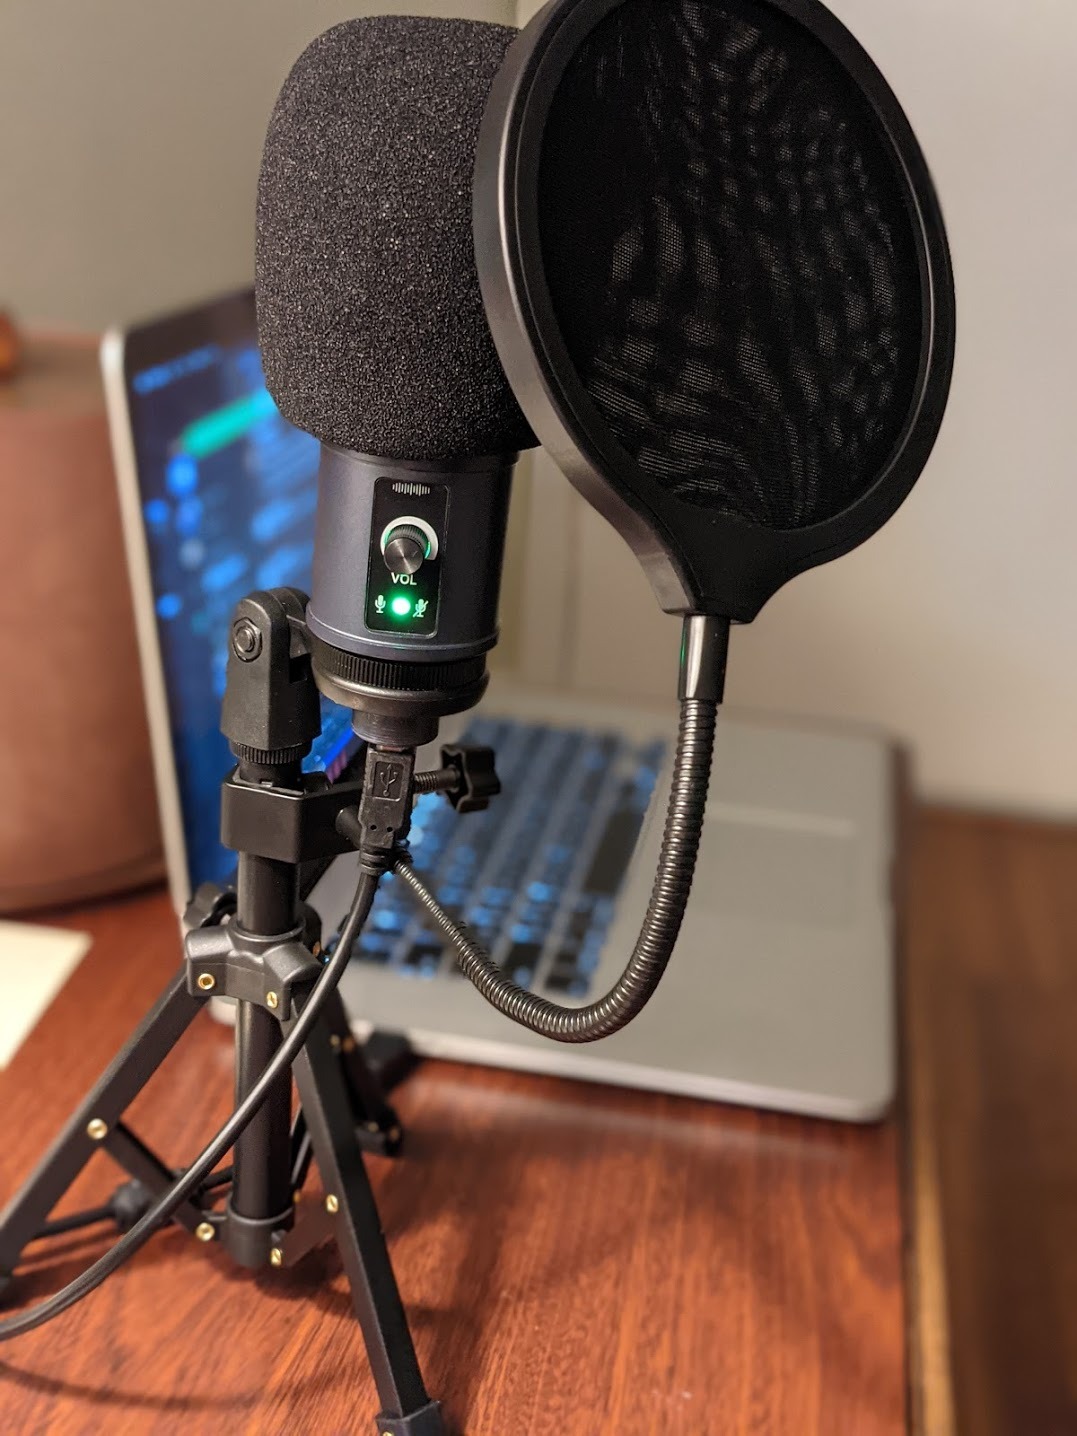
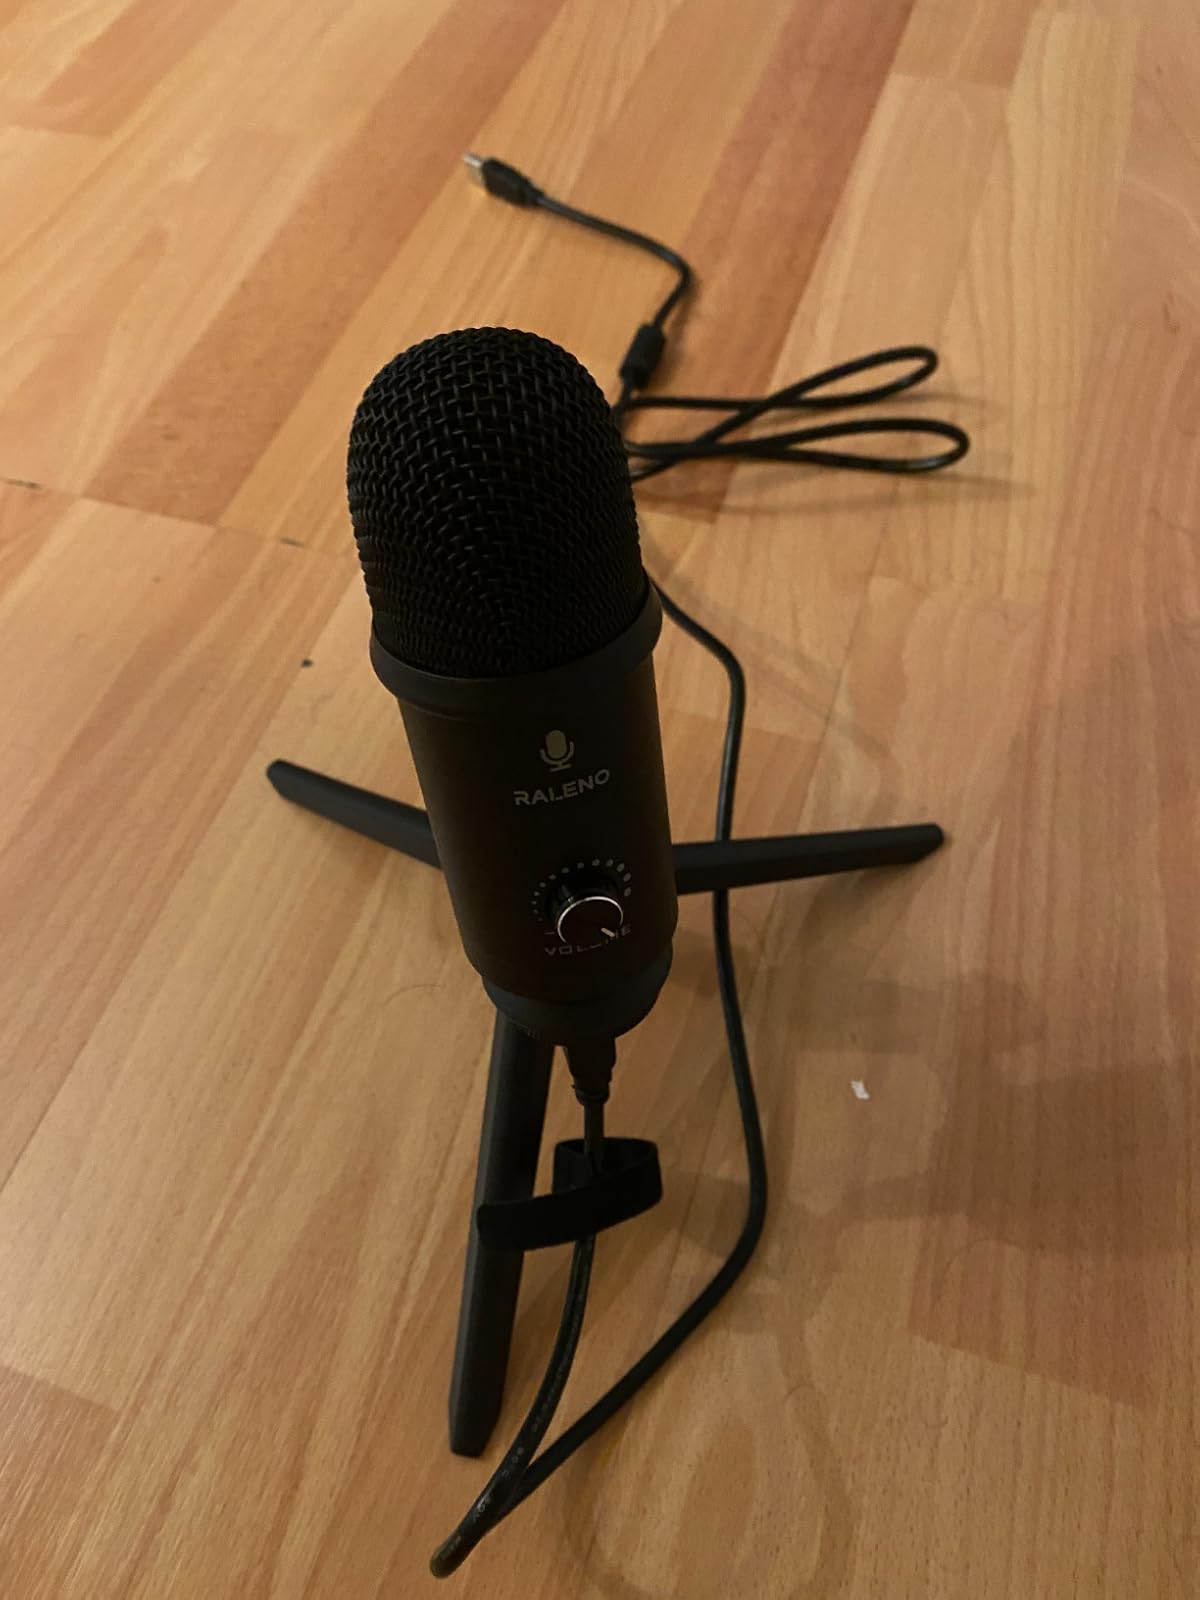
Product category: microphone
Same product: no